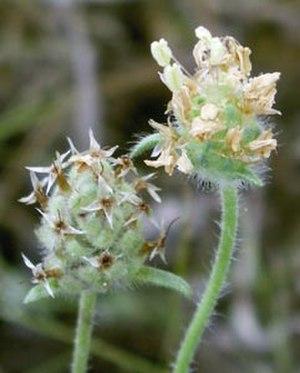
Plantago scabra, le Plantain des sables, Plantain scabre ou herbe aux puces est une plante herbacée de la famille des Plantaginaceae. Elle pousse dans les endroits sablonneux comme les lits de rivières asséchés.